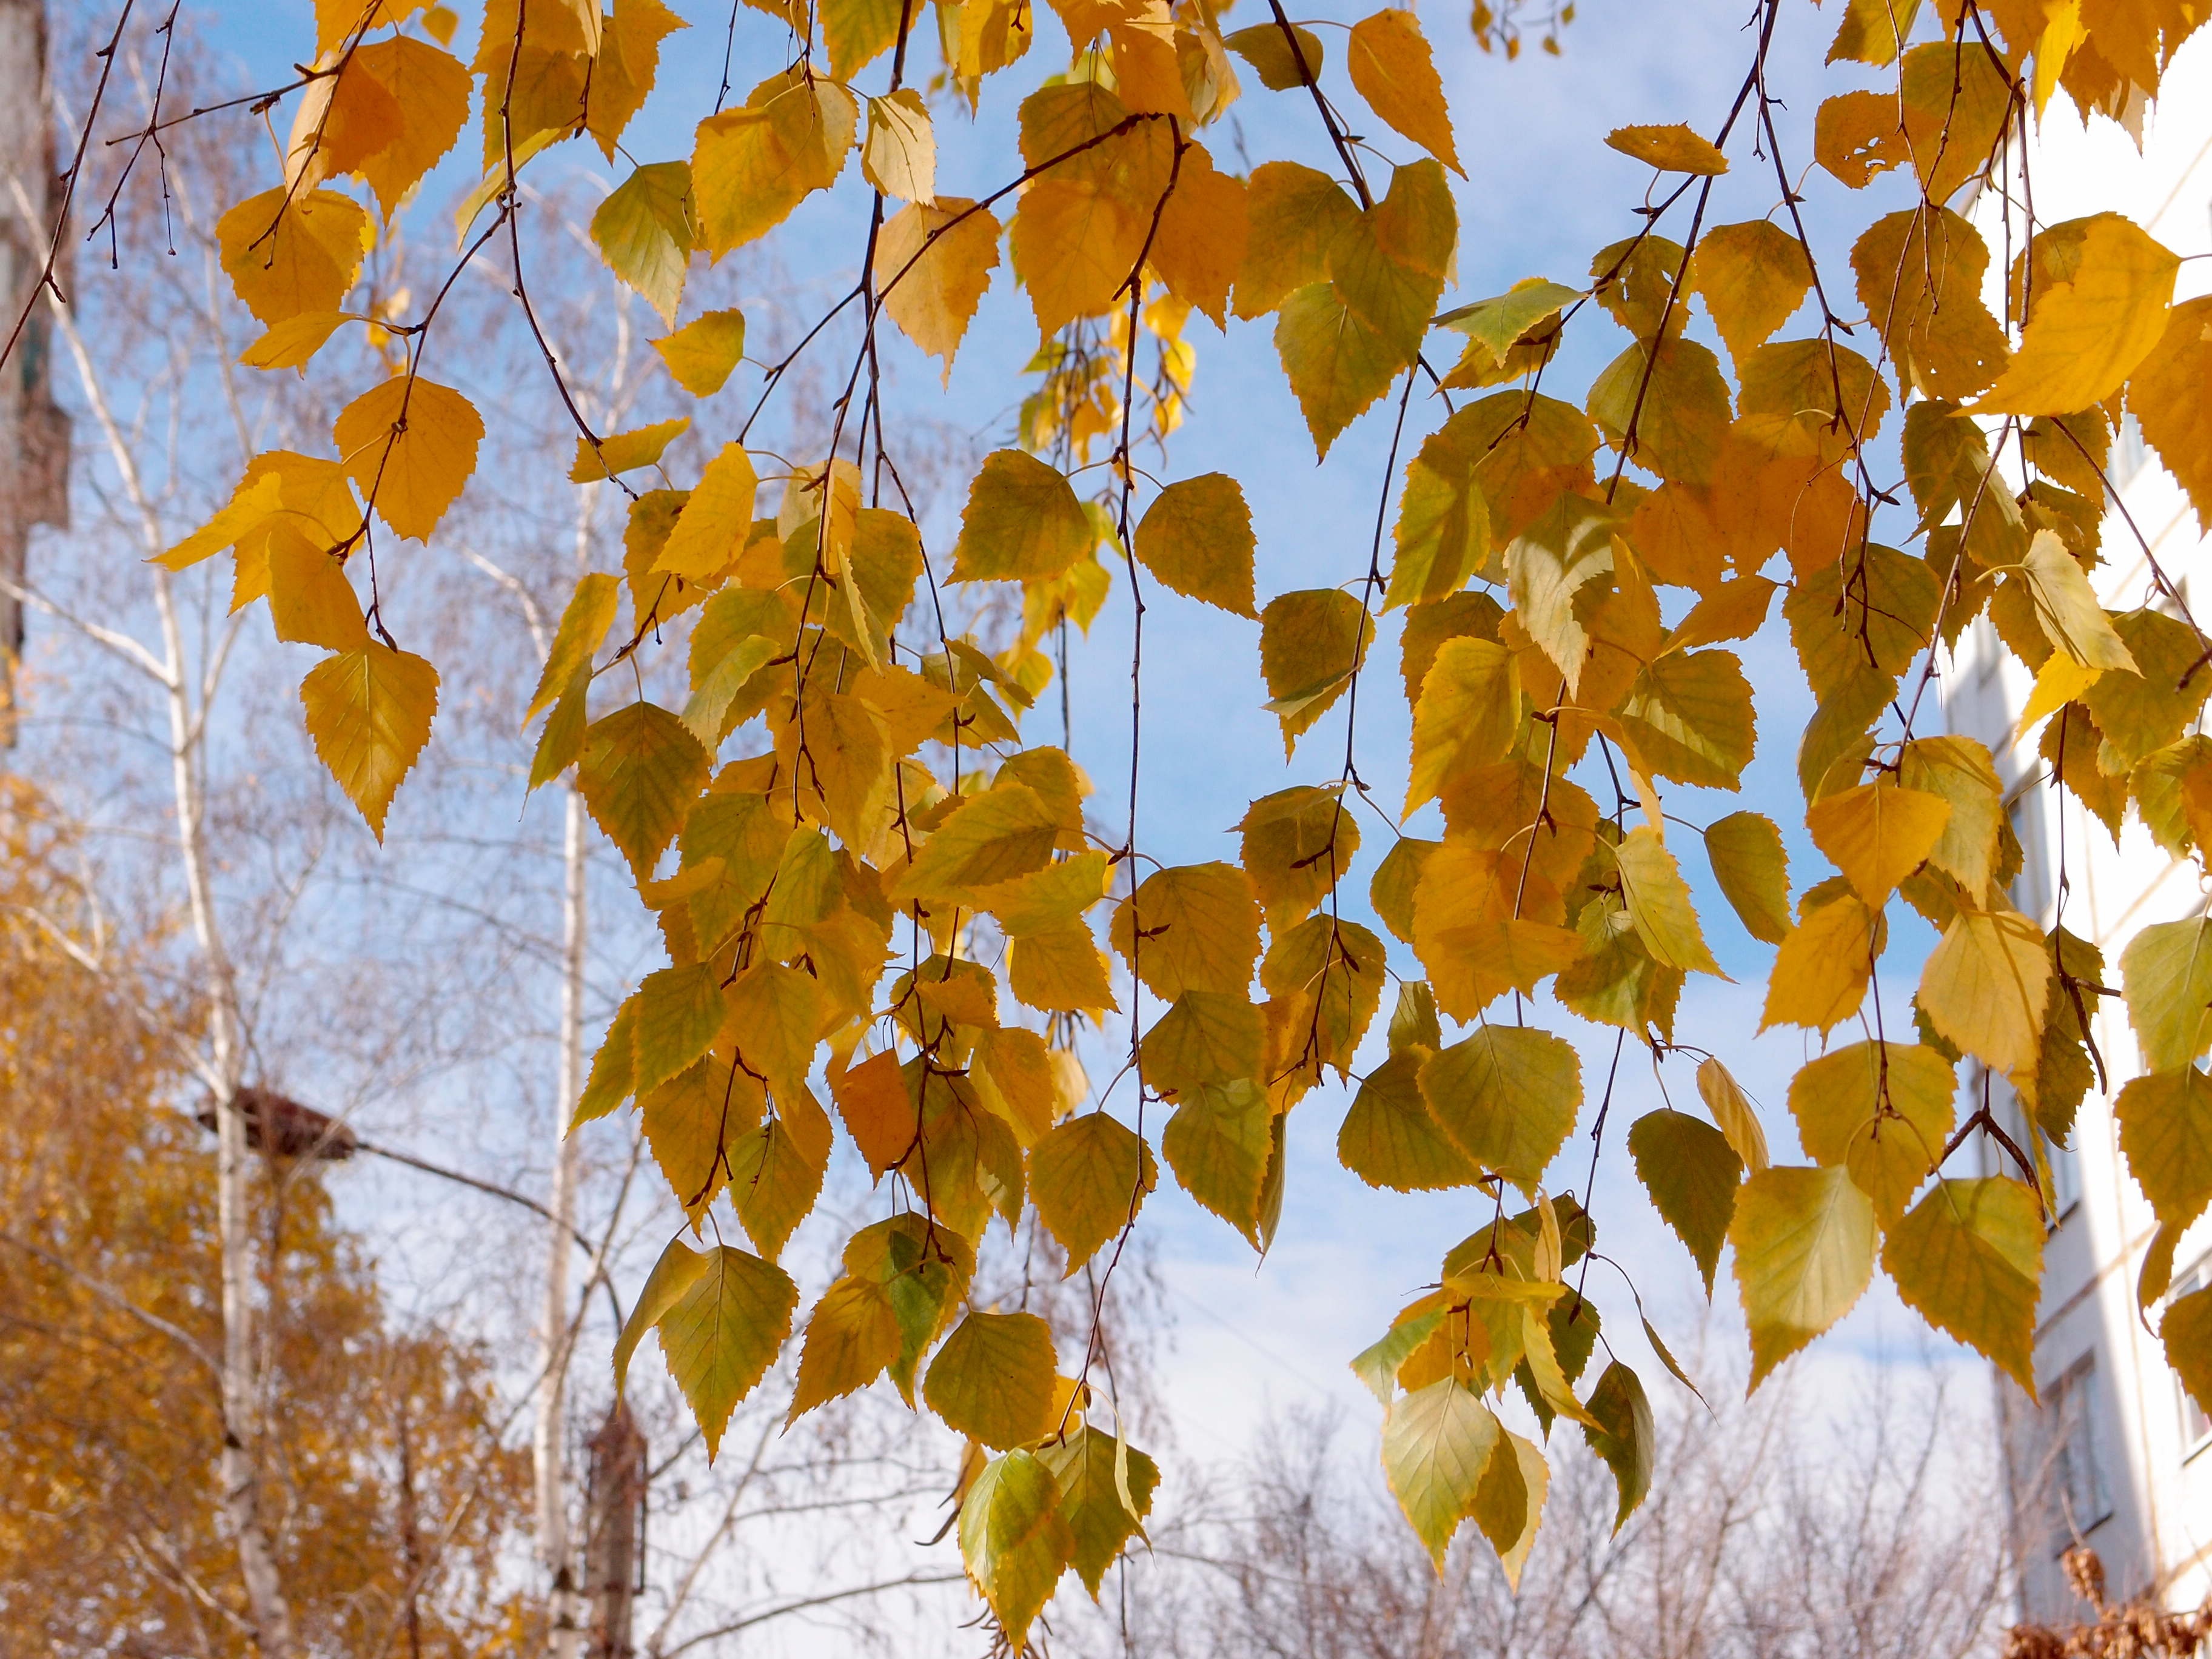
landscape, tree, nature, forest, branch, plant, sky, sunlight, leaf, birch, autumn, botany, yellow, season, trees, leaves, deciduous, beautiful, day, golden autumn, autumn day, sunny day, flowering plant, maidenhair tree, plant stem, woody plant, land plant